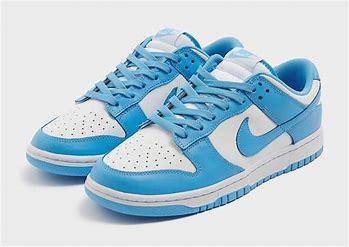
Brand: Nike
Model: SB Dunk